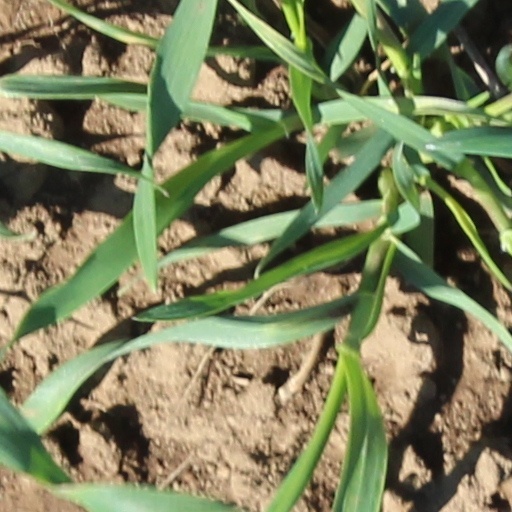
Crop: wheat